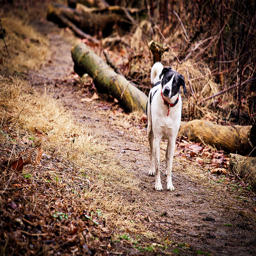
A white and black dog standing on a path
A dog standing in the dirt with his head tilted.
A black and white dog leaning it's head towards the side.
a dog standing in a trail with woods in the background
a dog on a path near fallen branches